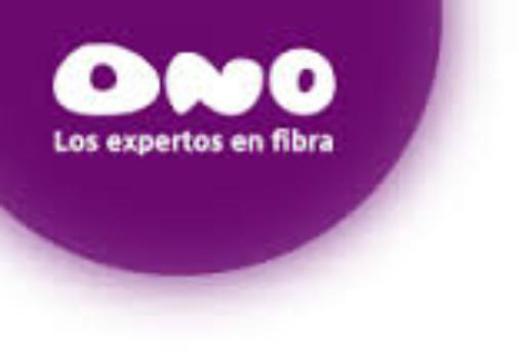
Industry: Others